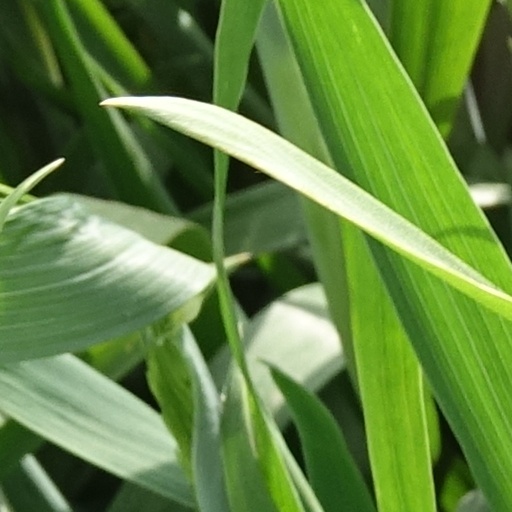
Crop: wheat